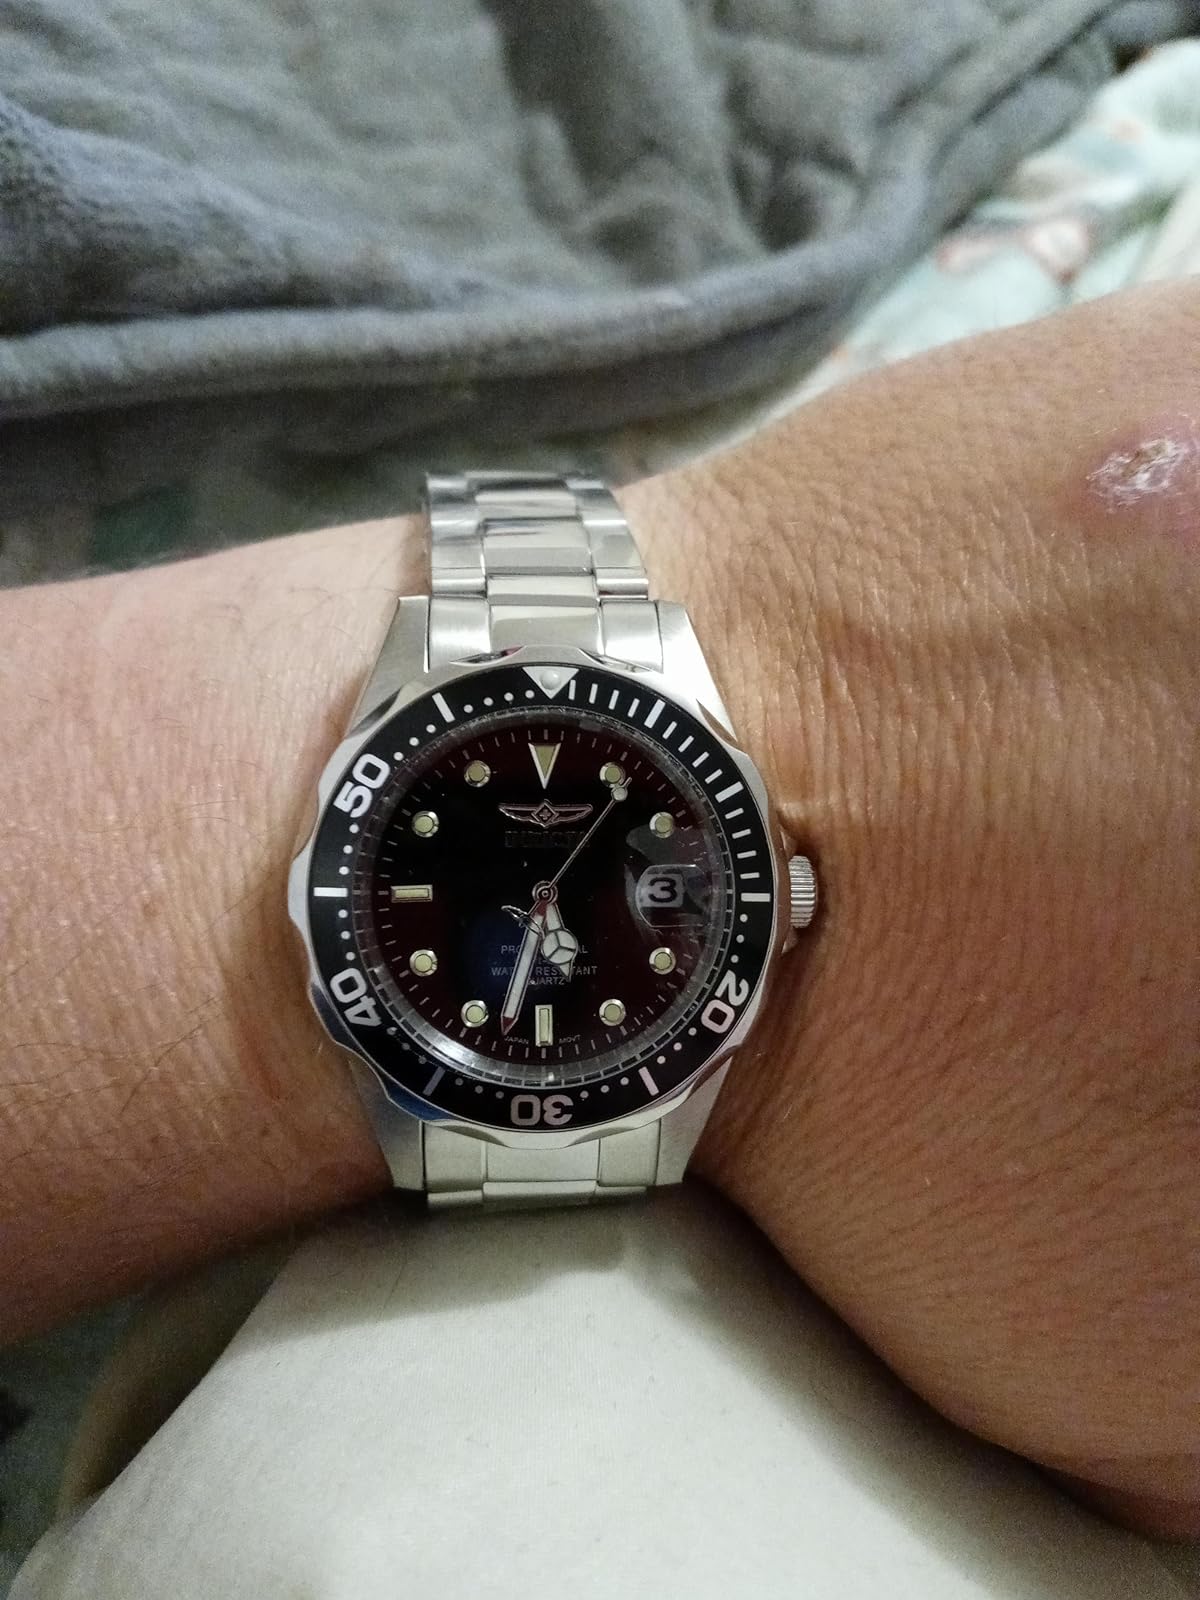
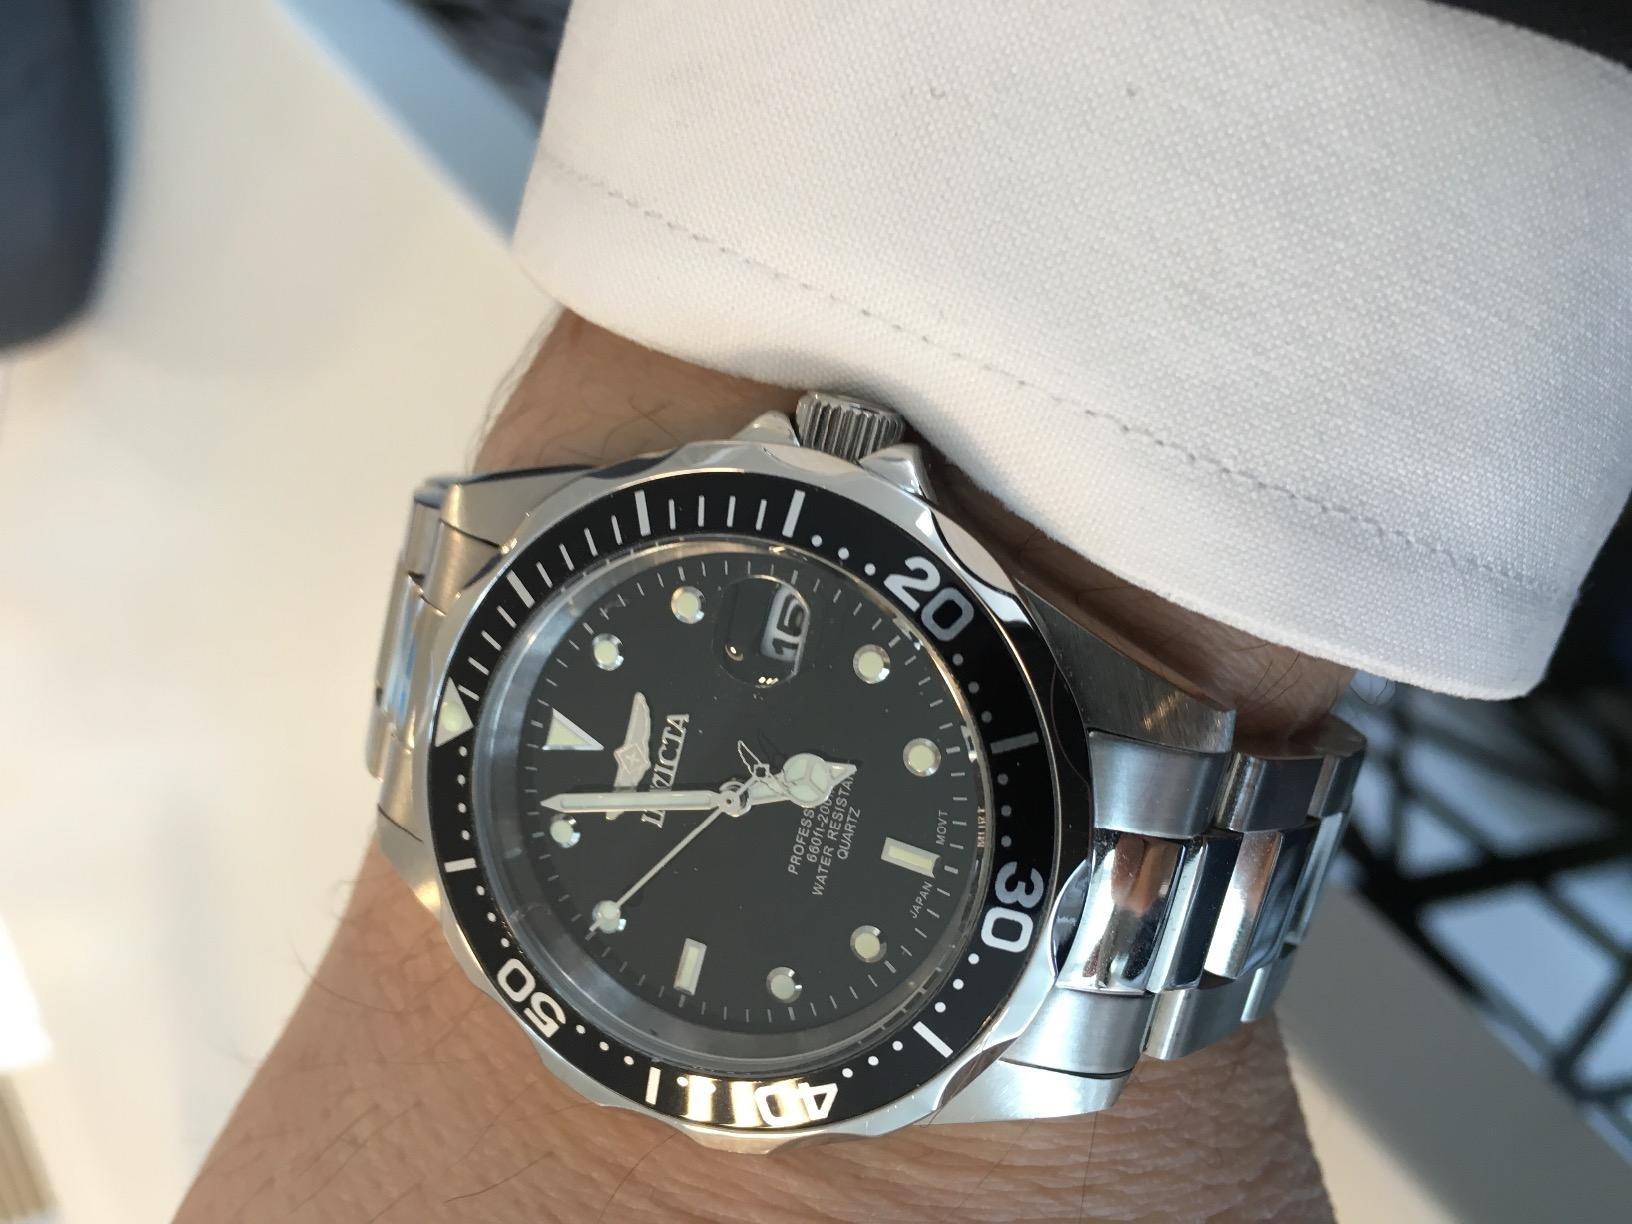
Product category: accessories_watch
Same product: yes